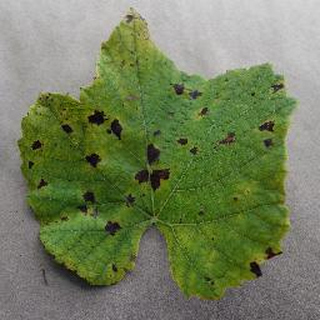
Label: grape_leaf_blight